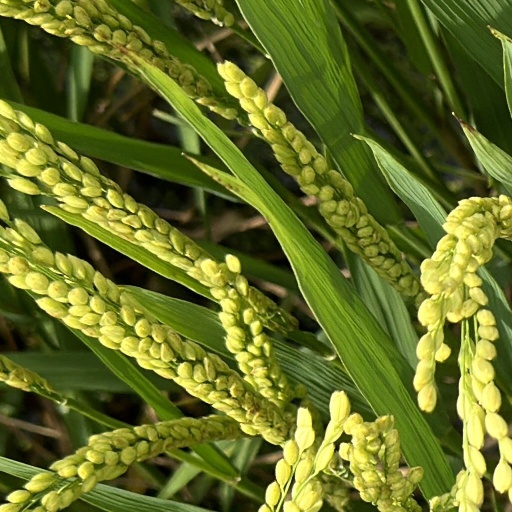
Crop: rice